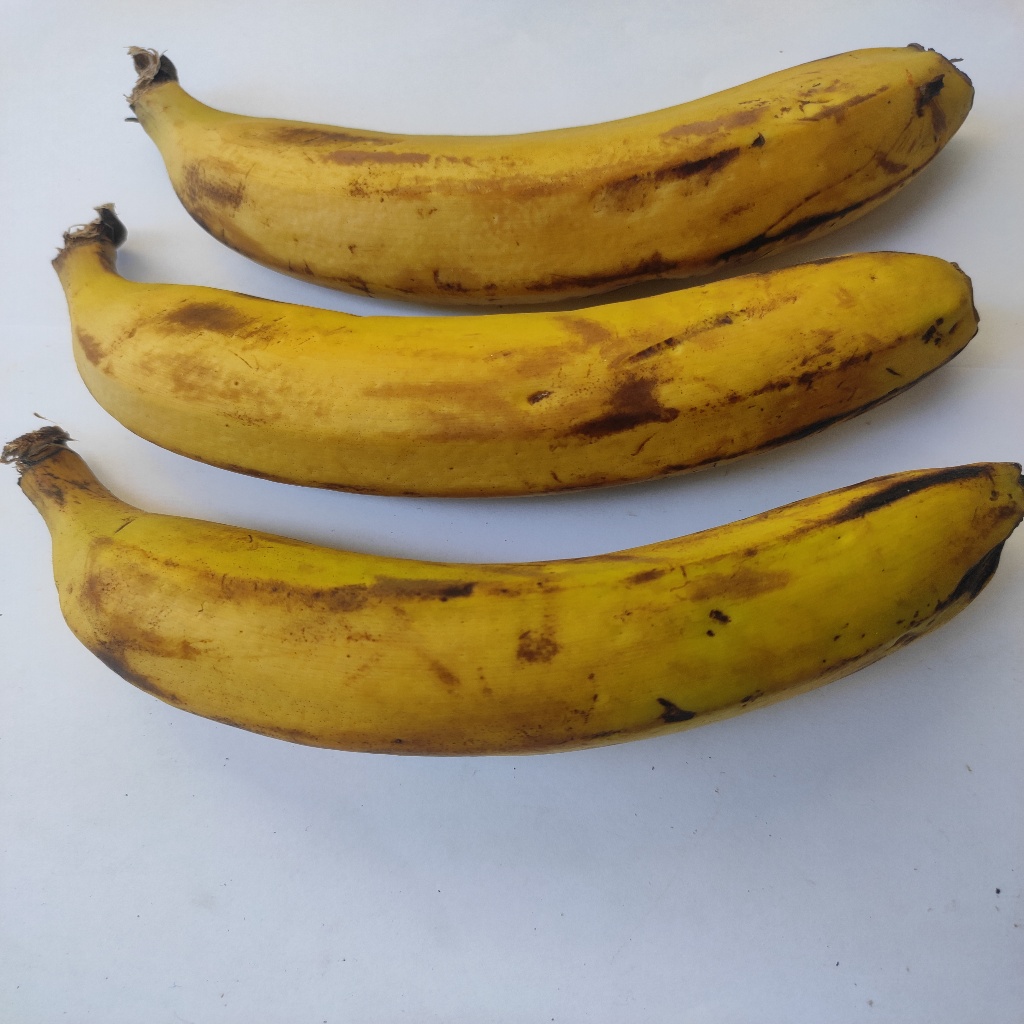
Crop: banana
Quality class: Class_A